Baldur's Gate: Enhanced Edition

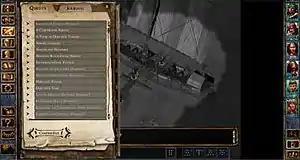
The user interface for the Windows version; an update in 2016, coinciding with the game's expansion, improved the Journal system with an overlay for the main game screen, along with separation of quest logs and an on-screen prompt when quests are started, updated, or completed.

"Enhanced Edition" has several new features compared to the original game. Features created for the remaster include cross-platform functionality for the multiplayer mode, allowing players on different platforms to be able to play with each other, the addition of a stand-alone arena adventure, "The Black Pits", in which players form a party of six adventurers and battle against increasingly difficult opponents, the addition of four characters, each having their own dialogue and some having their own associated adventures, with bonus quest enemies that have been added to the game described as posing a "more vigorous challenge", five class kits - the Dwarven Defender, Shadowdancer, Dragon Disciple, Dark Moon Monk and Sun Soul Monk, a few locations added to the game, an achievement system (for Steam versions only), and two difficulty modes - Story Mode, and Legacy of Bhaal. Story Mode is an enhanced version of Easy difficulty, in which all characters in the party cannot die, have a strength stat of 25 (regardless of the actual value) and are immune to most negative effects, while all enemies can be damaged and killed easily. Legacy of Bhaal, in contrast, is an enhanced version of Insane difficulty, with enemies having more hit points, saving throws, THACO and attacks per round, while the difficulty cannot be changed once implemented by the player.